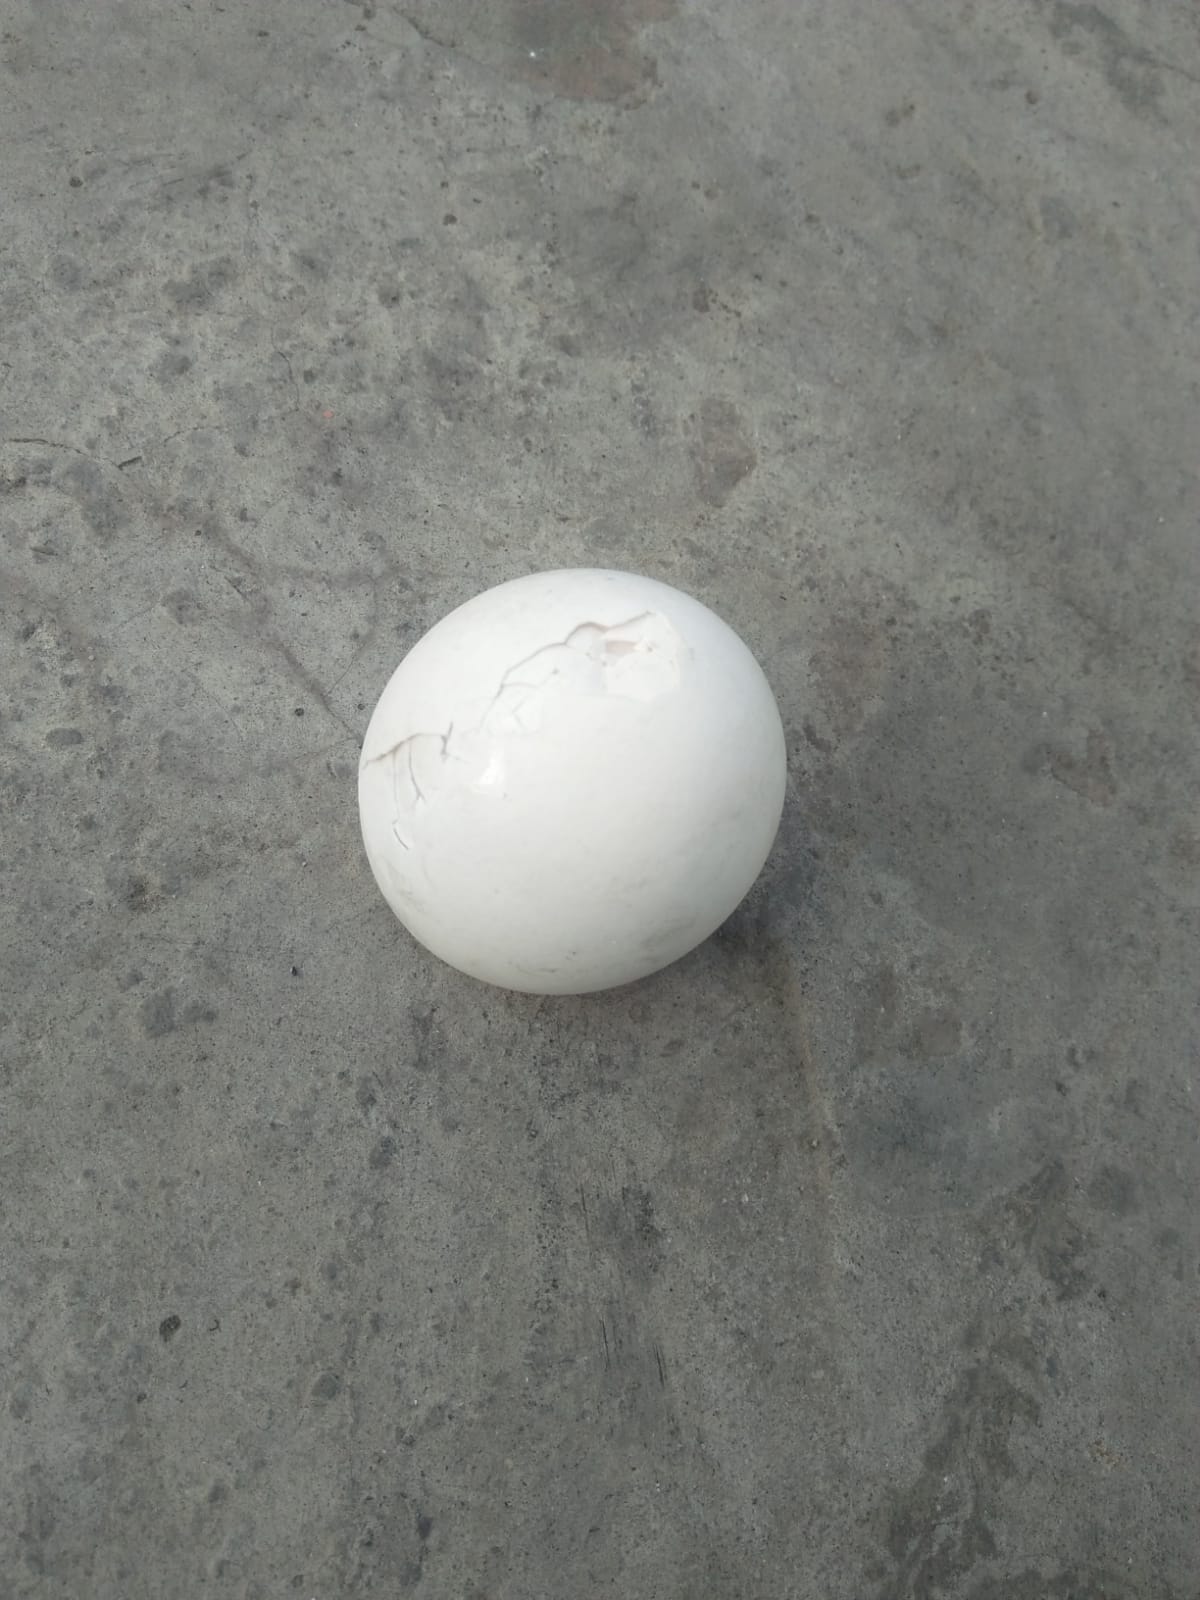
Label: eggshells